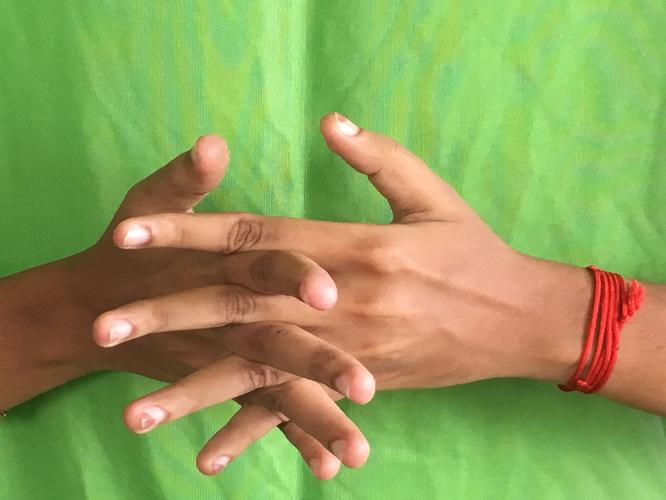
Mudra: Karkatta
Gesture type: double_hand